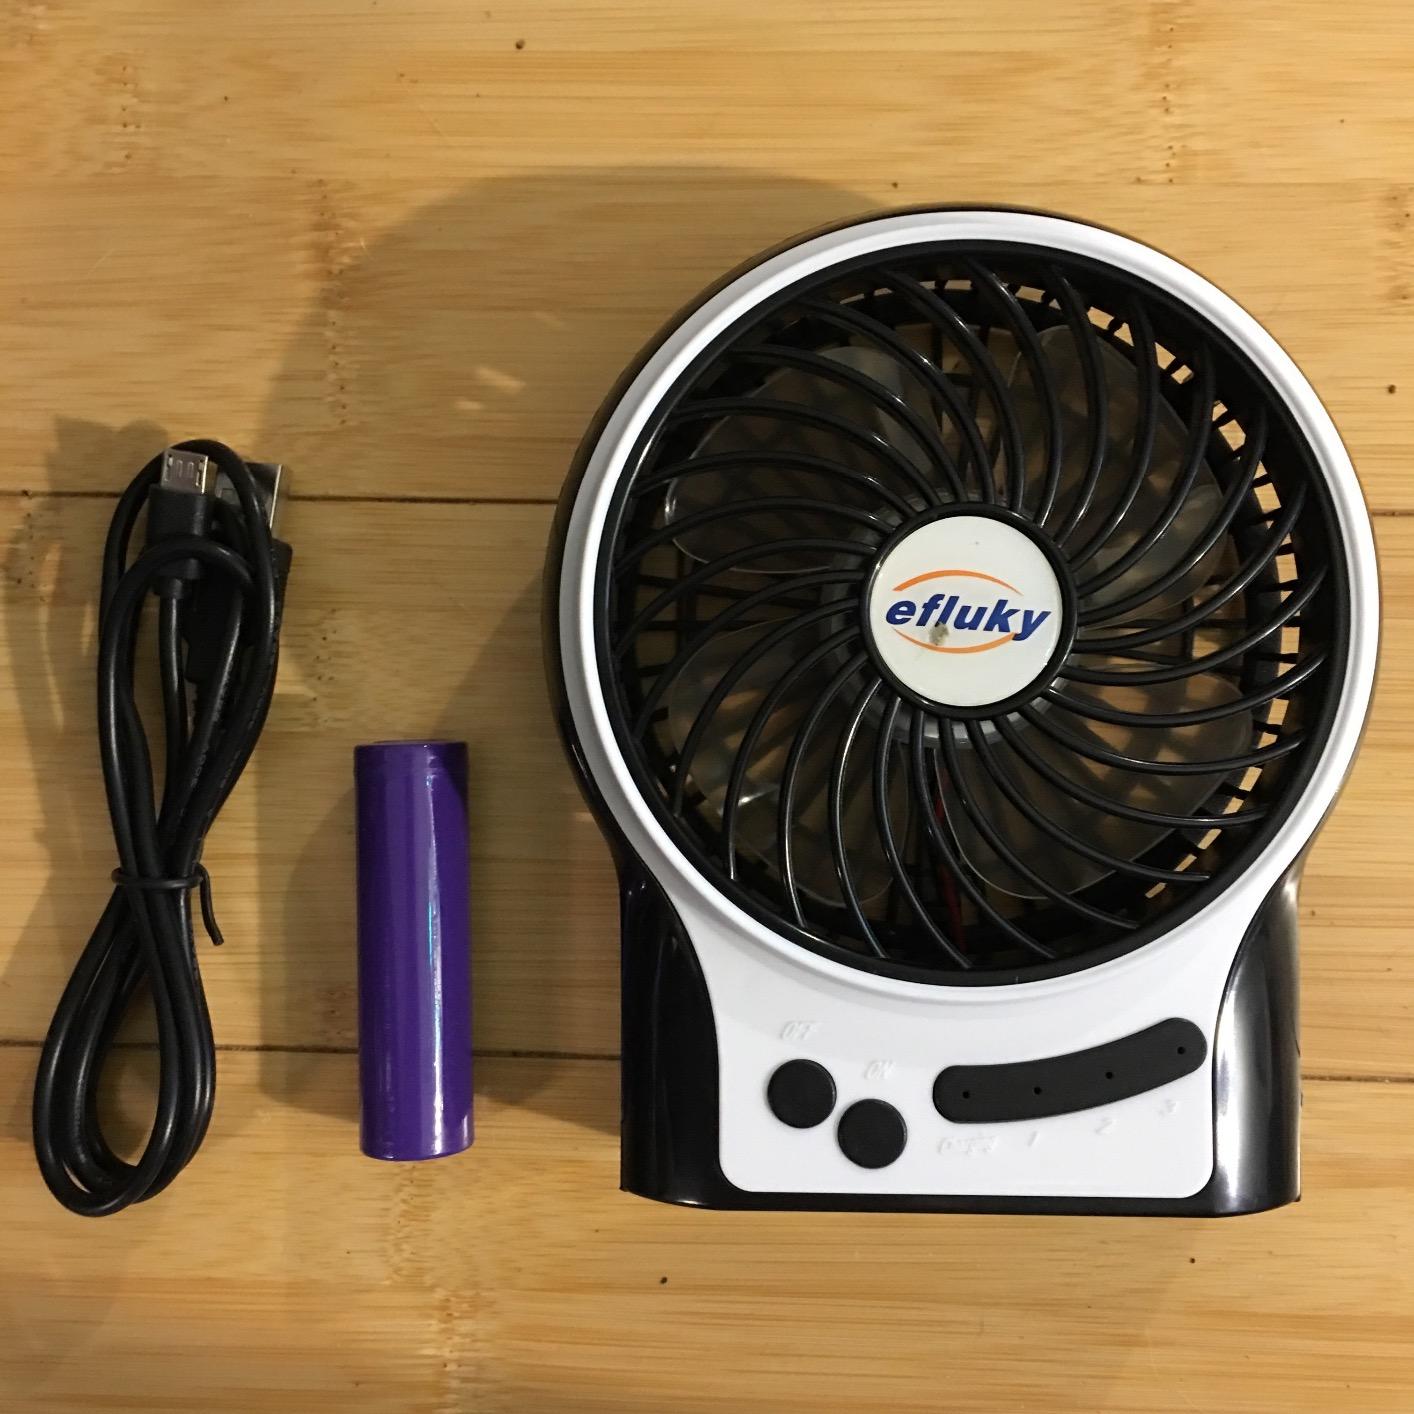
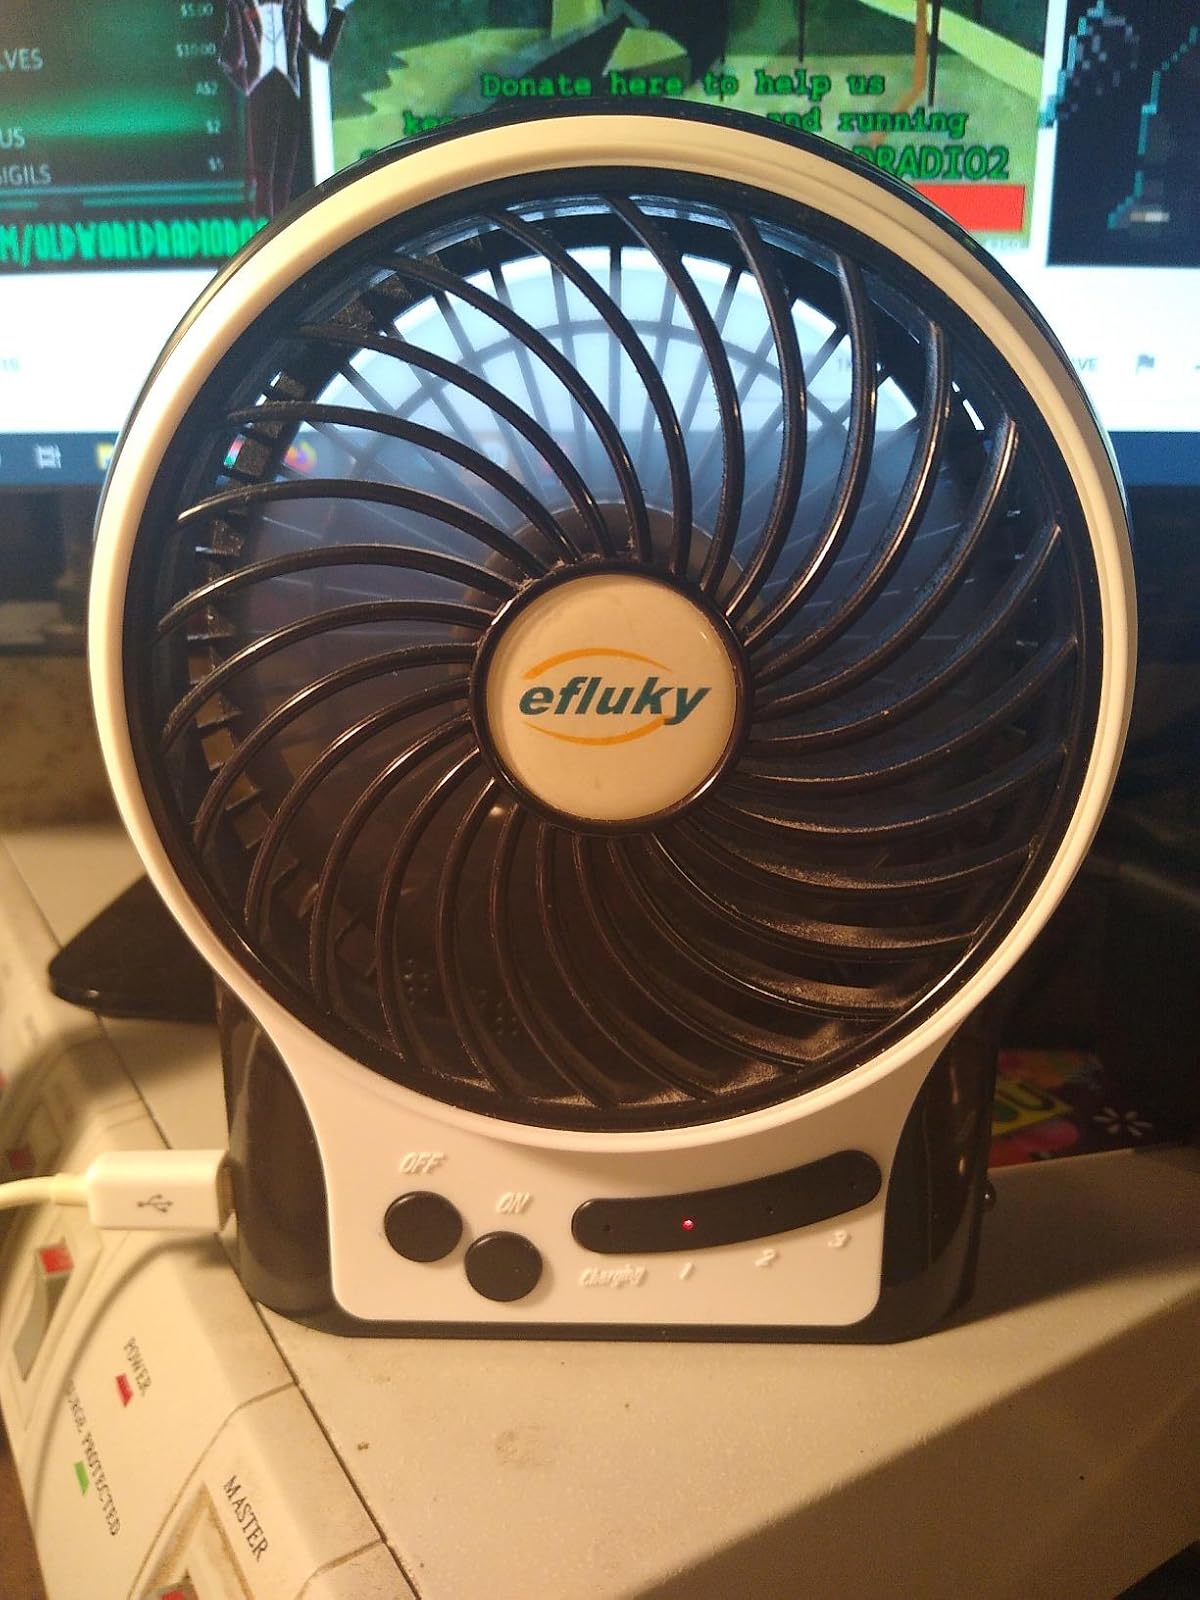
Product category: fan
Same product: yes